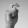
ASL letter: X